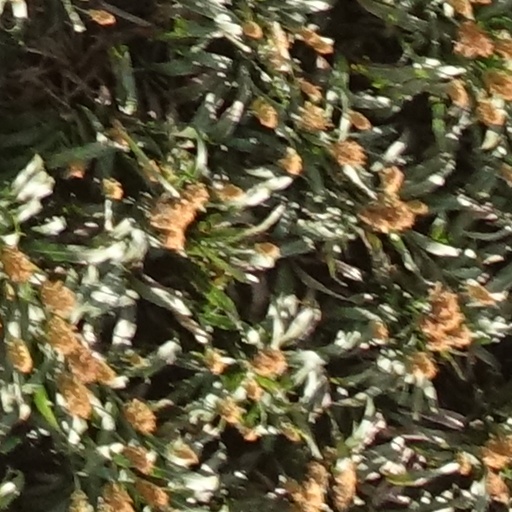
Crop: sorghum